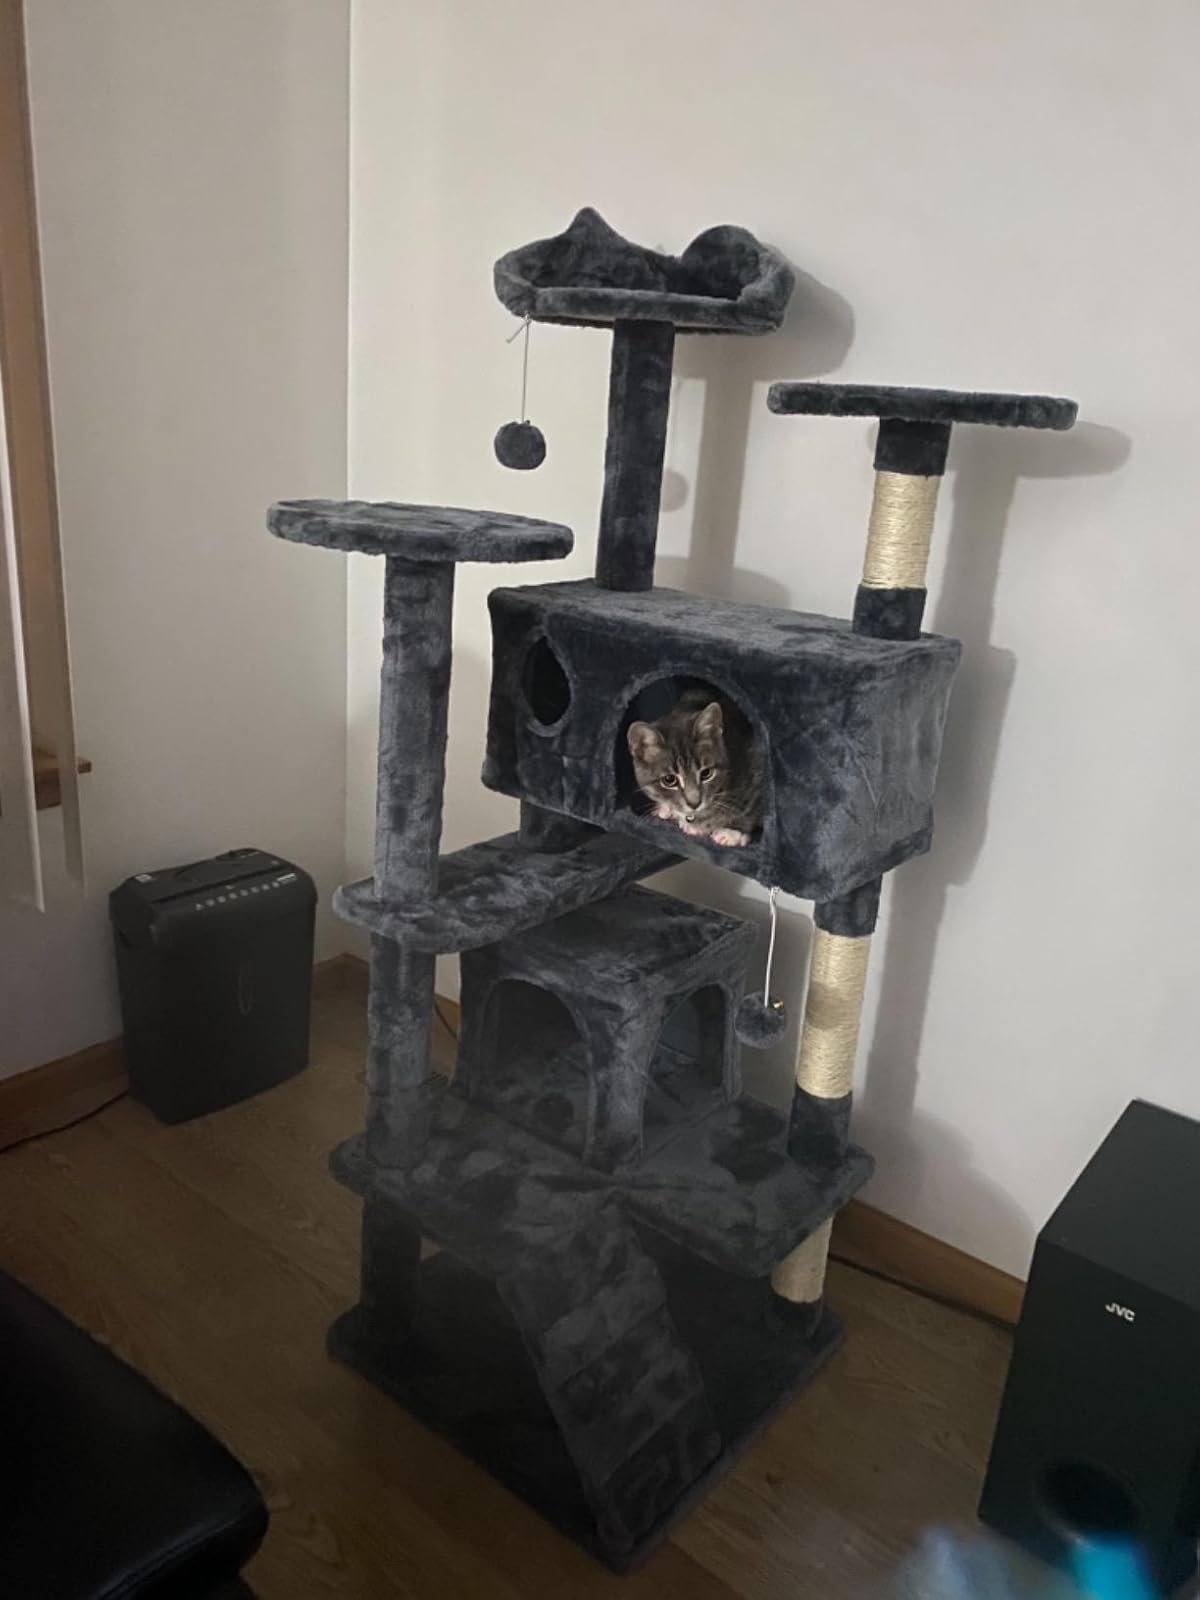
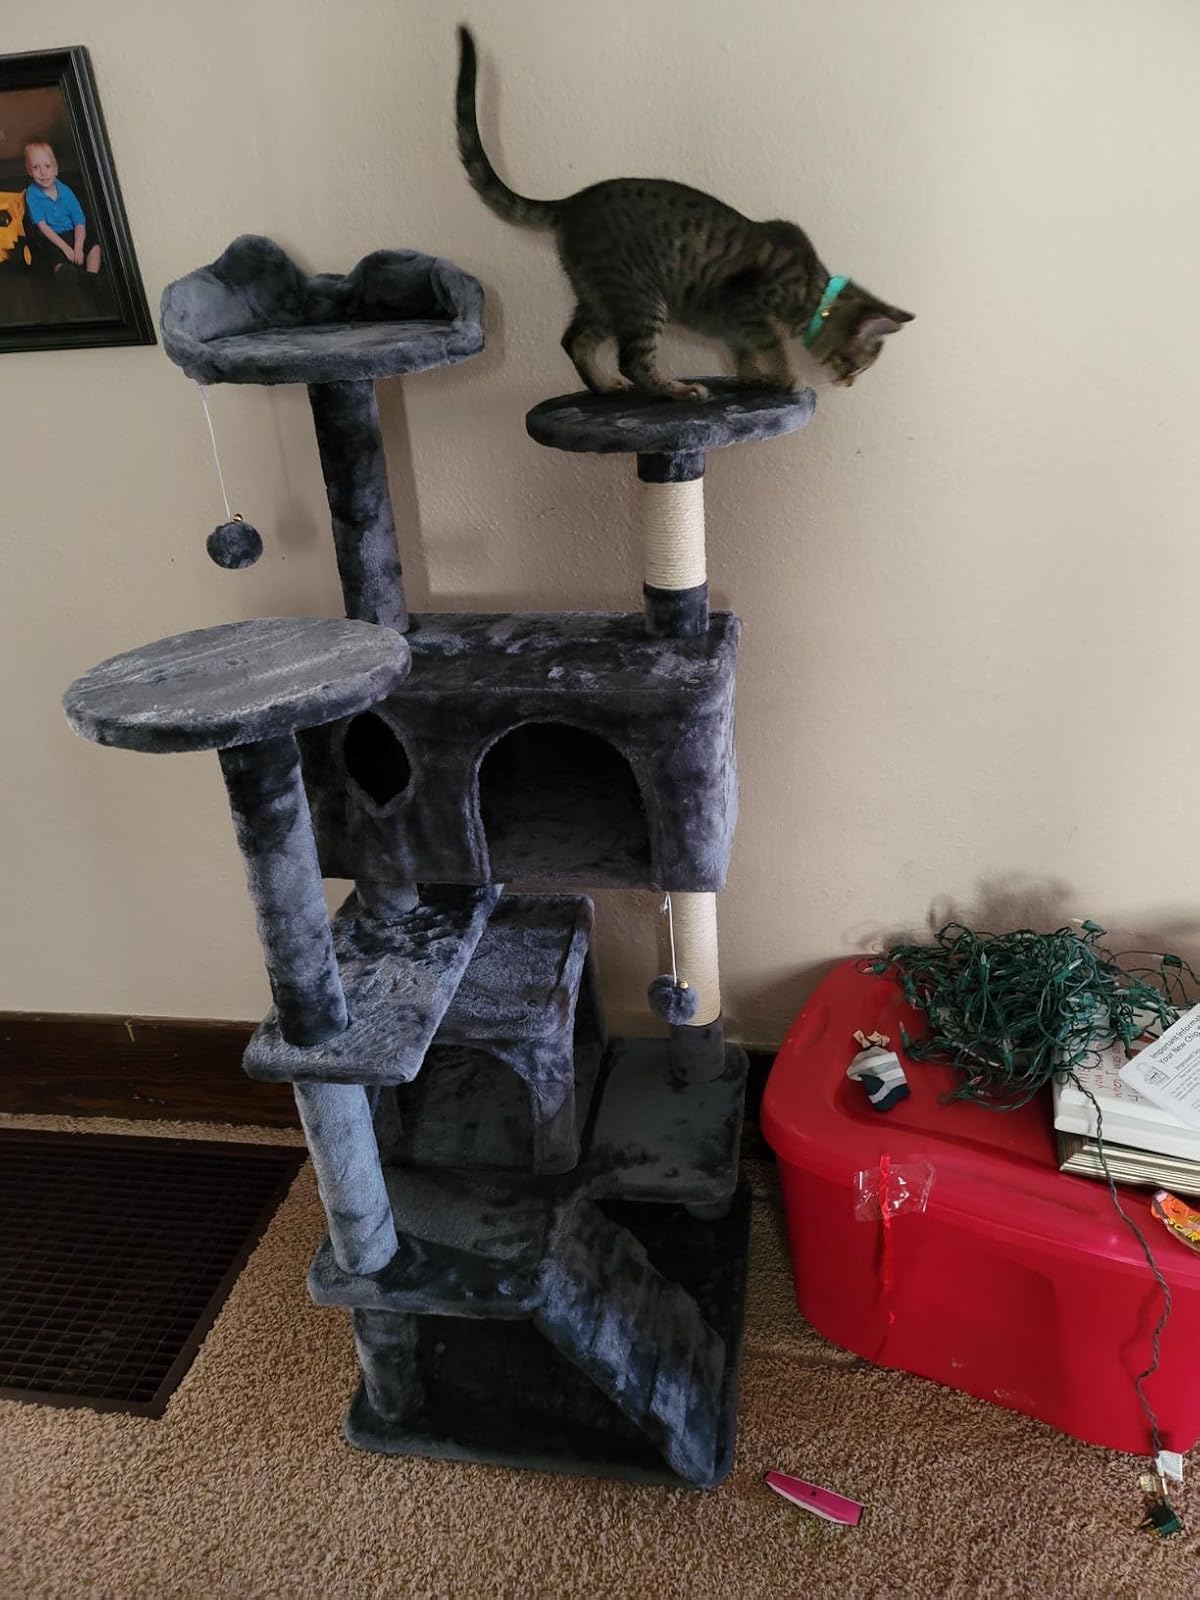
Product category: items_cat tree
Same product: yes